Avenida dos Banhos

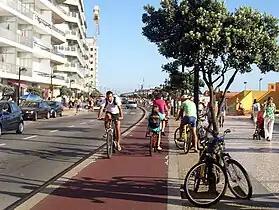
Avenida dos Banhos bikeway. The bikeway route linked Avenida dos Banhos and the Port of Póvoa de Varzim. Later development in Vila do Conde expanded it to the Ave river.

One of the most popular tourist attractions in Northern Portugal, Avenida dos Banhos is a long avenue. Its sidewalk, formally known as Picadeiro, is best known for being the location of central beaches: Redonda (in the 19th century known as Banhos Beach), Salgueira and Verde. It is the location of a beachfront bikeway, several wooden-built beach bars and the oldest beach bar in Portugal — "Café Guardassol", popular nightclubs, Diana-Bar Beach Library, Carvalhido esplanade, Passeio Alegre and Casino da Póvoa. It also links the two major avenues of Póvoa de Varzim, Avenida Mouzinho de Albuquerque and Avenida Vasco da Gama.